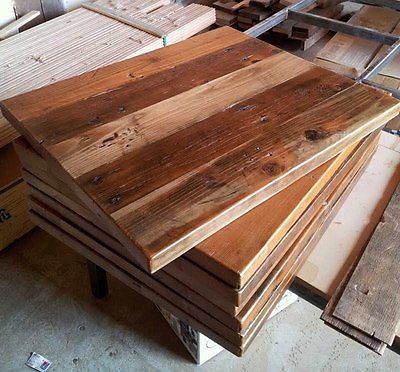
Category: table